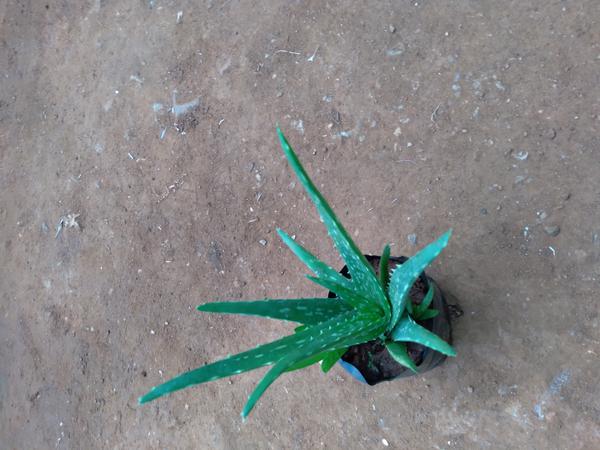
Plant: Aloevera